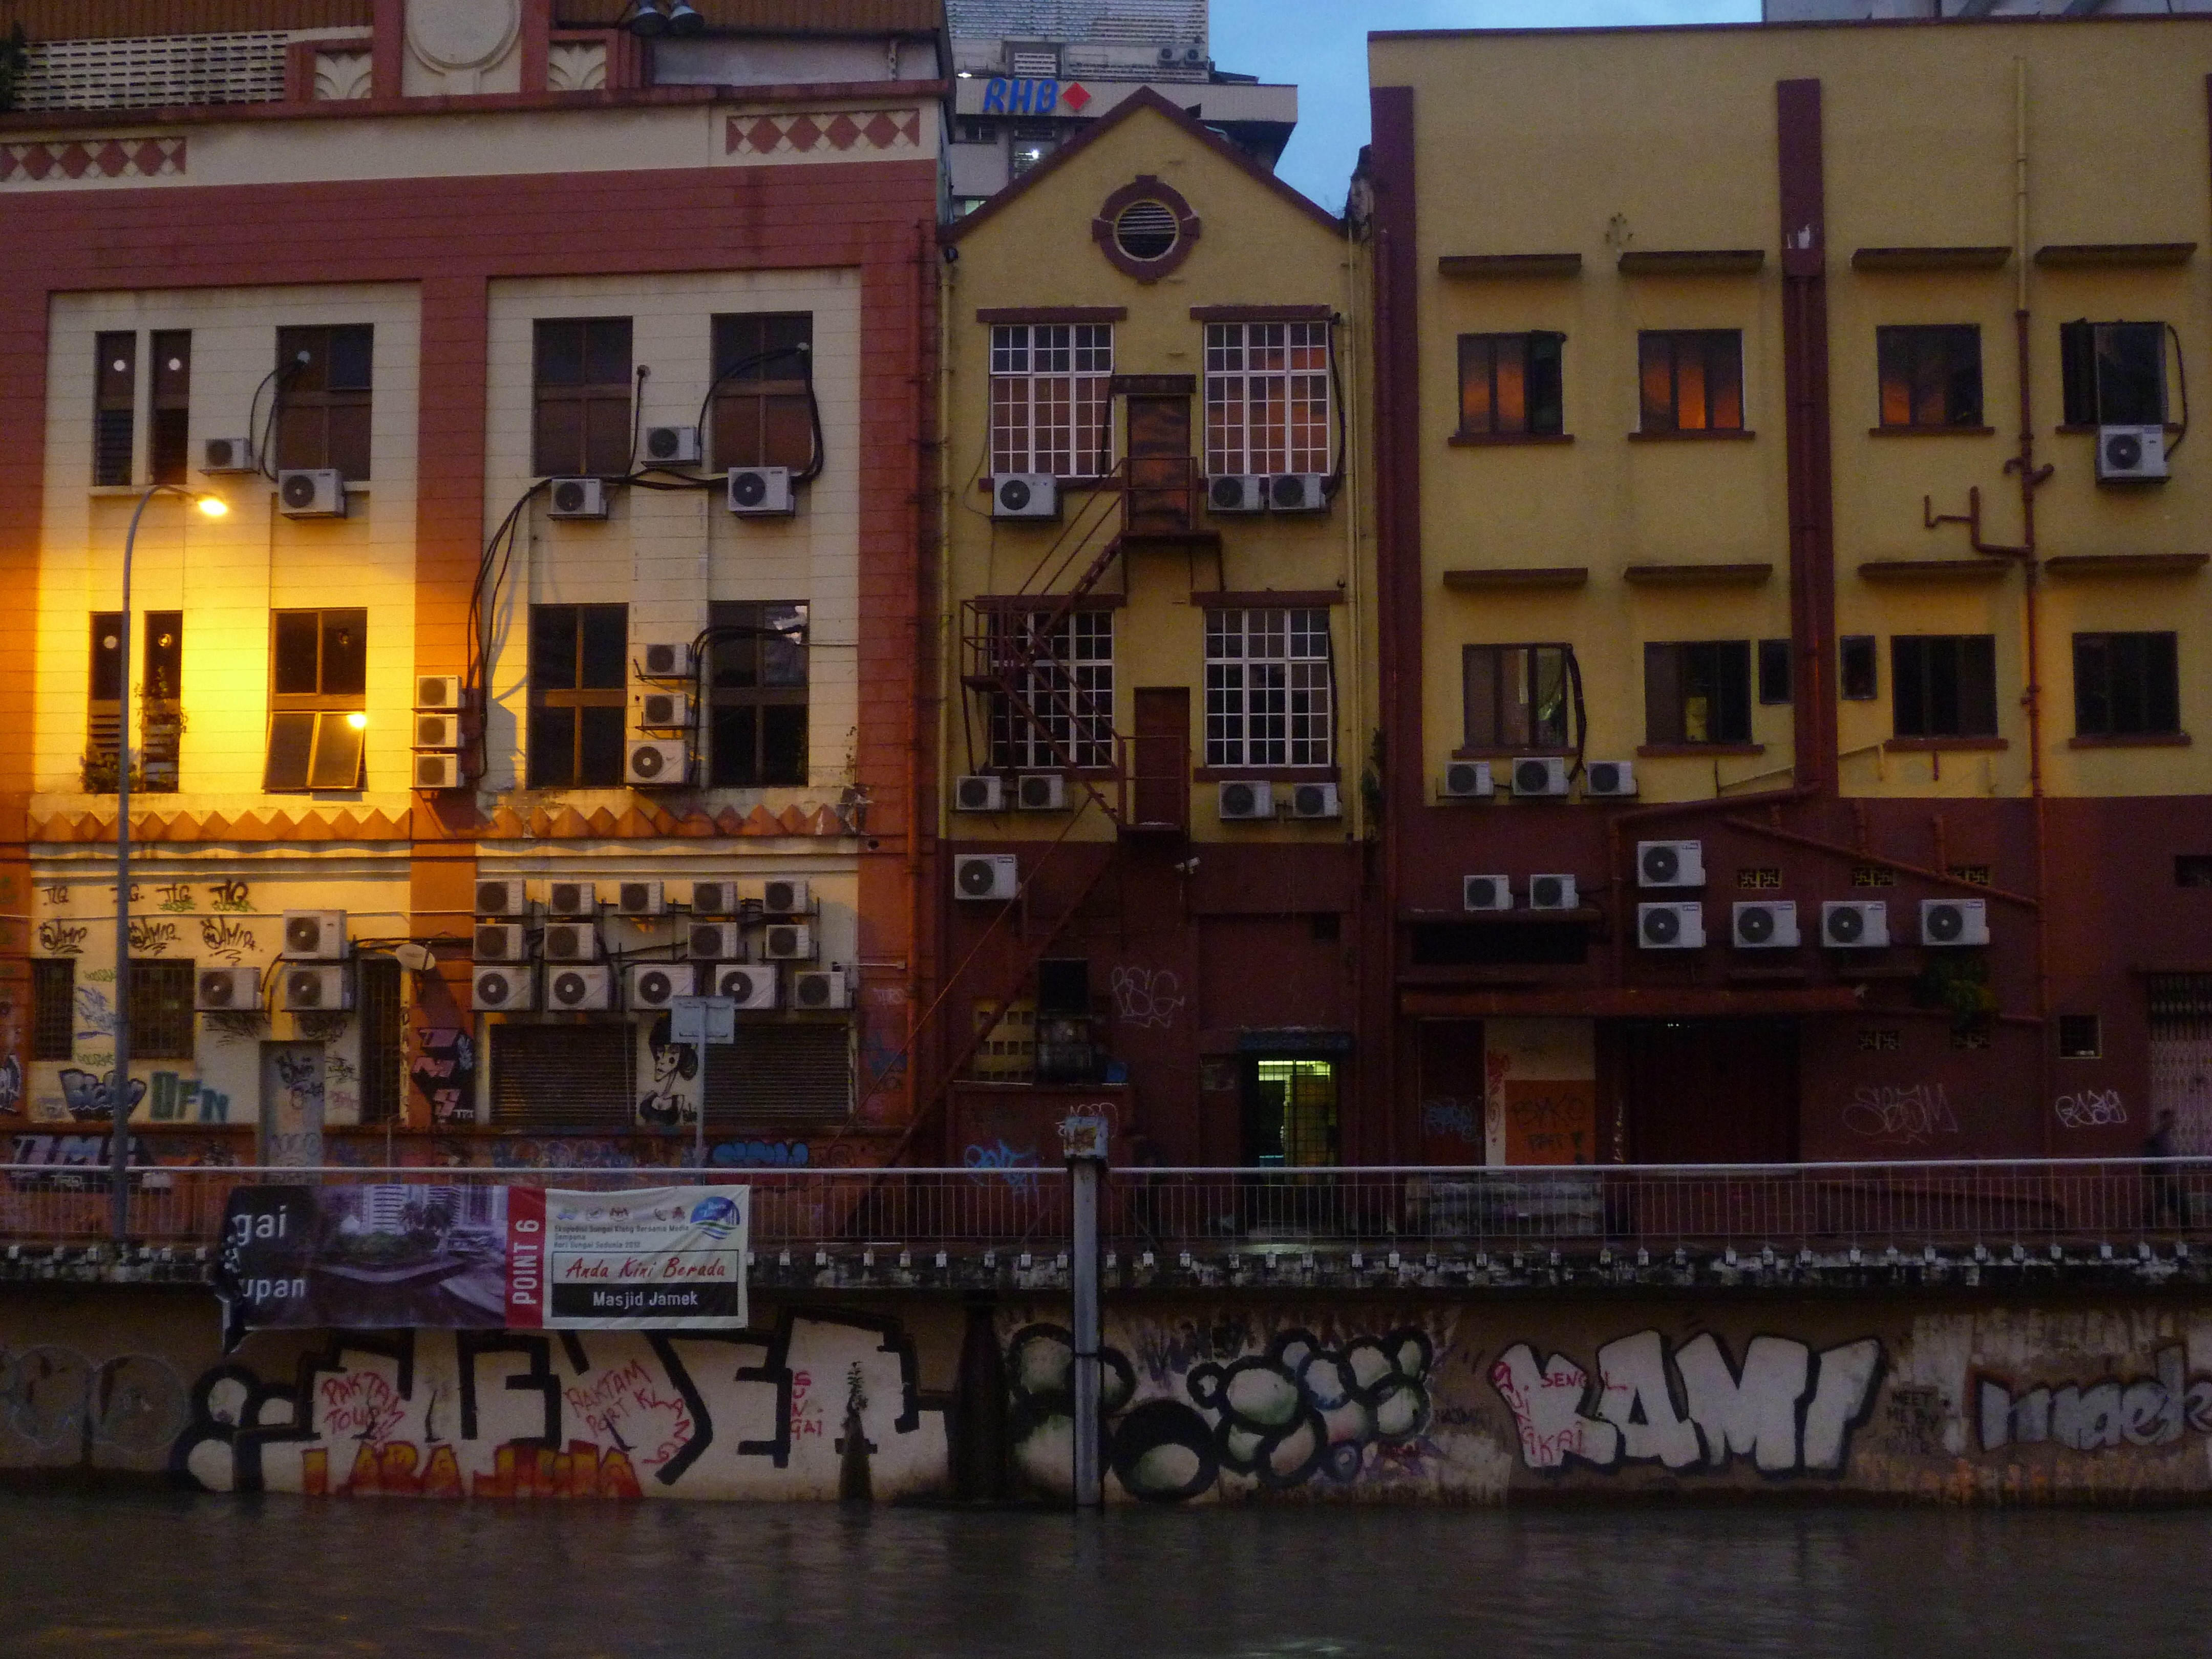
water, light, architecture, night, air, window, town, building, old, wall, dark, asian, evening, color, asia, lamp, graffiti, lighting, waterway, homes, poverty, air conditioning, malaysia, cooling, member, kong kuala